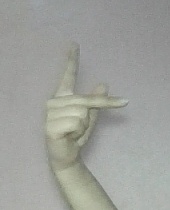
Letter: dha